KWEX-DT

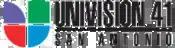
Former logo, used until December 31, 2012.

The station first signed on the air on June 10, 1955, as KCOR-TV. The callsign was taken from its radio sister station KCOR (1350 AM), which itself was named for Raoul A. Cortez, the owner and pioneer of the first full-time Spanish-language radio and television stations in the United States by the Radio Corporation of America (RCA). KCOR-TV was also the first Spanish-language commercial television station in the U.S., as well as the first television station in south Texas to broadcast on the UHF band. The station originally operated from studio facilities located on Network Boulevard (southwest of the present-day I-10) on the city's northwest side.